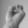
ASL letter: E